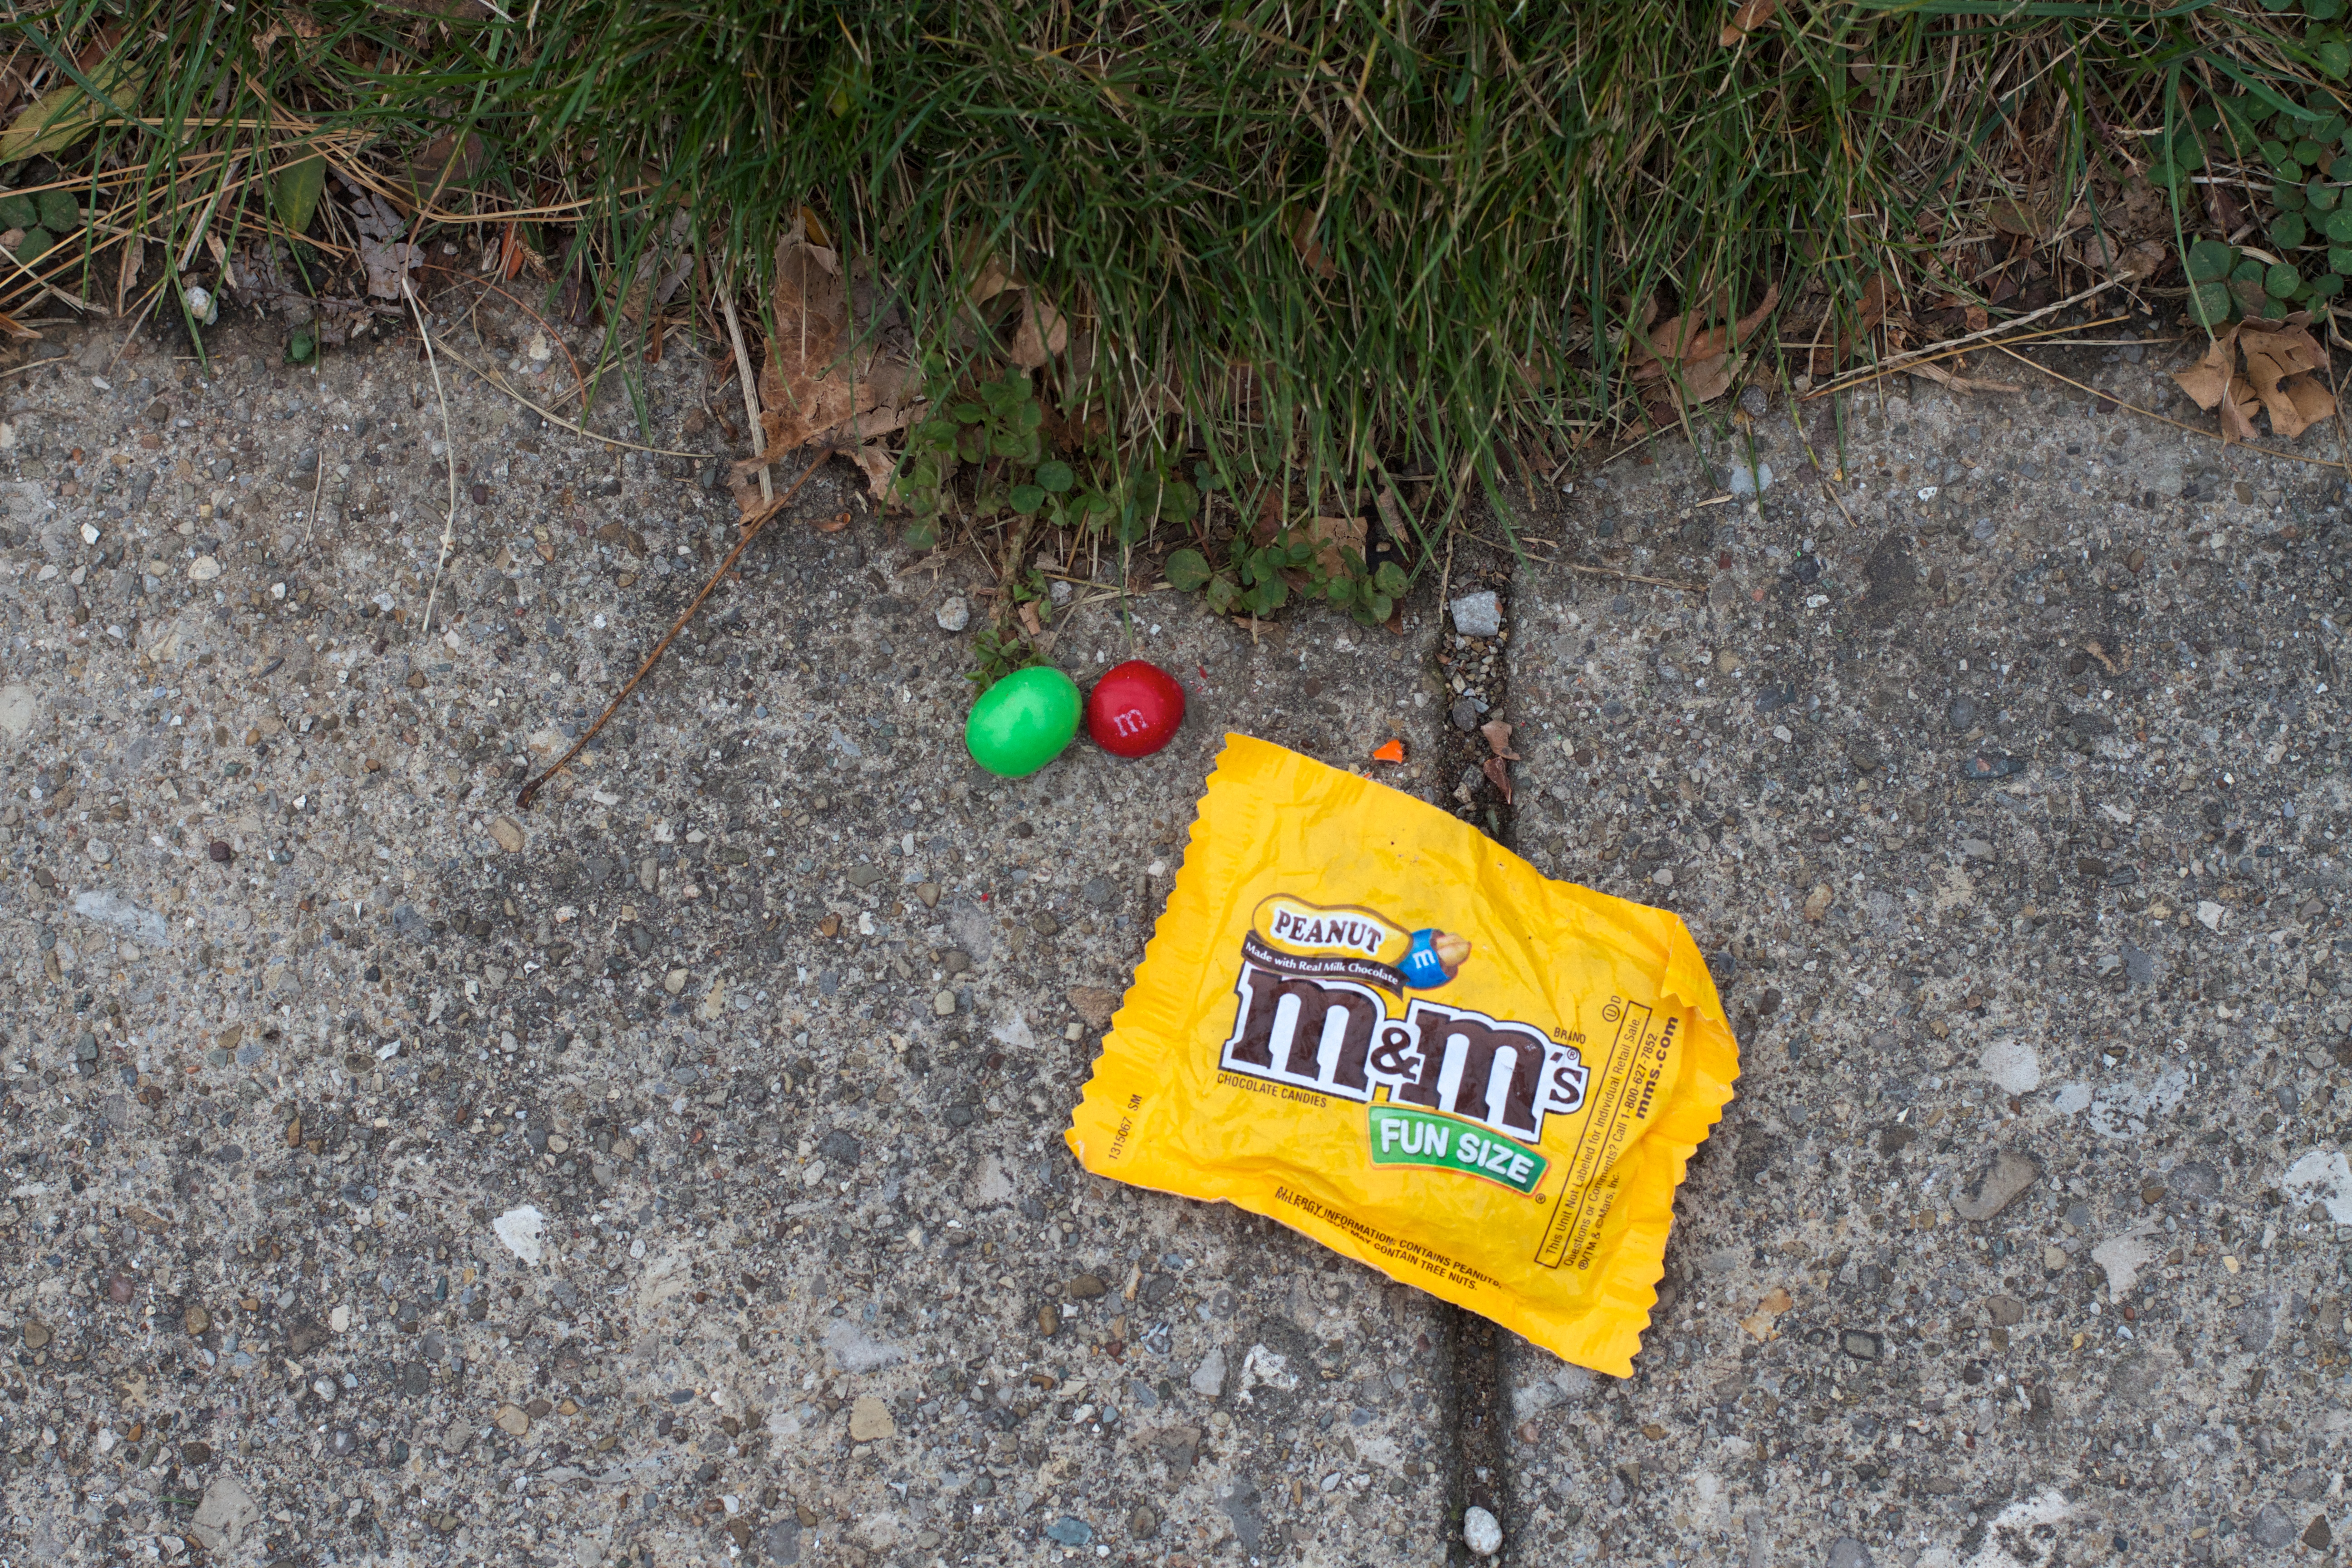
lawn, asphalt, soil, litter